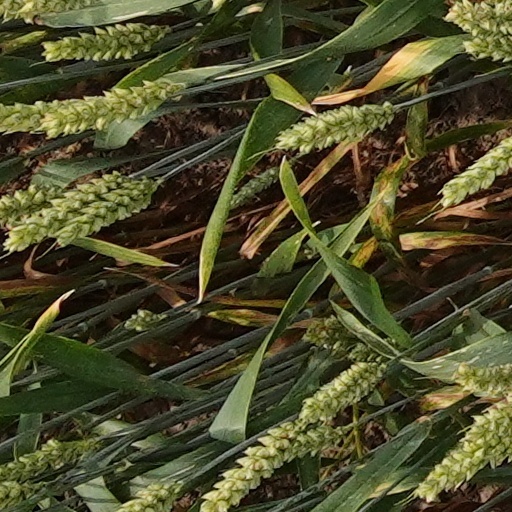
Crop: wheat